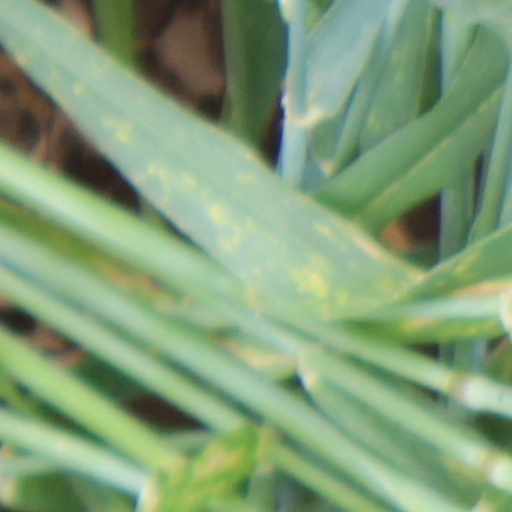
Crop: wheat